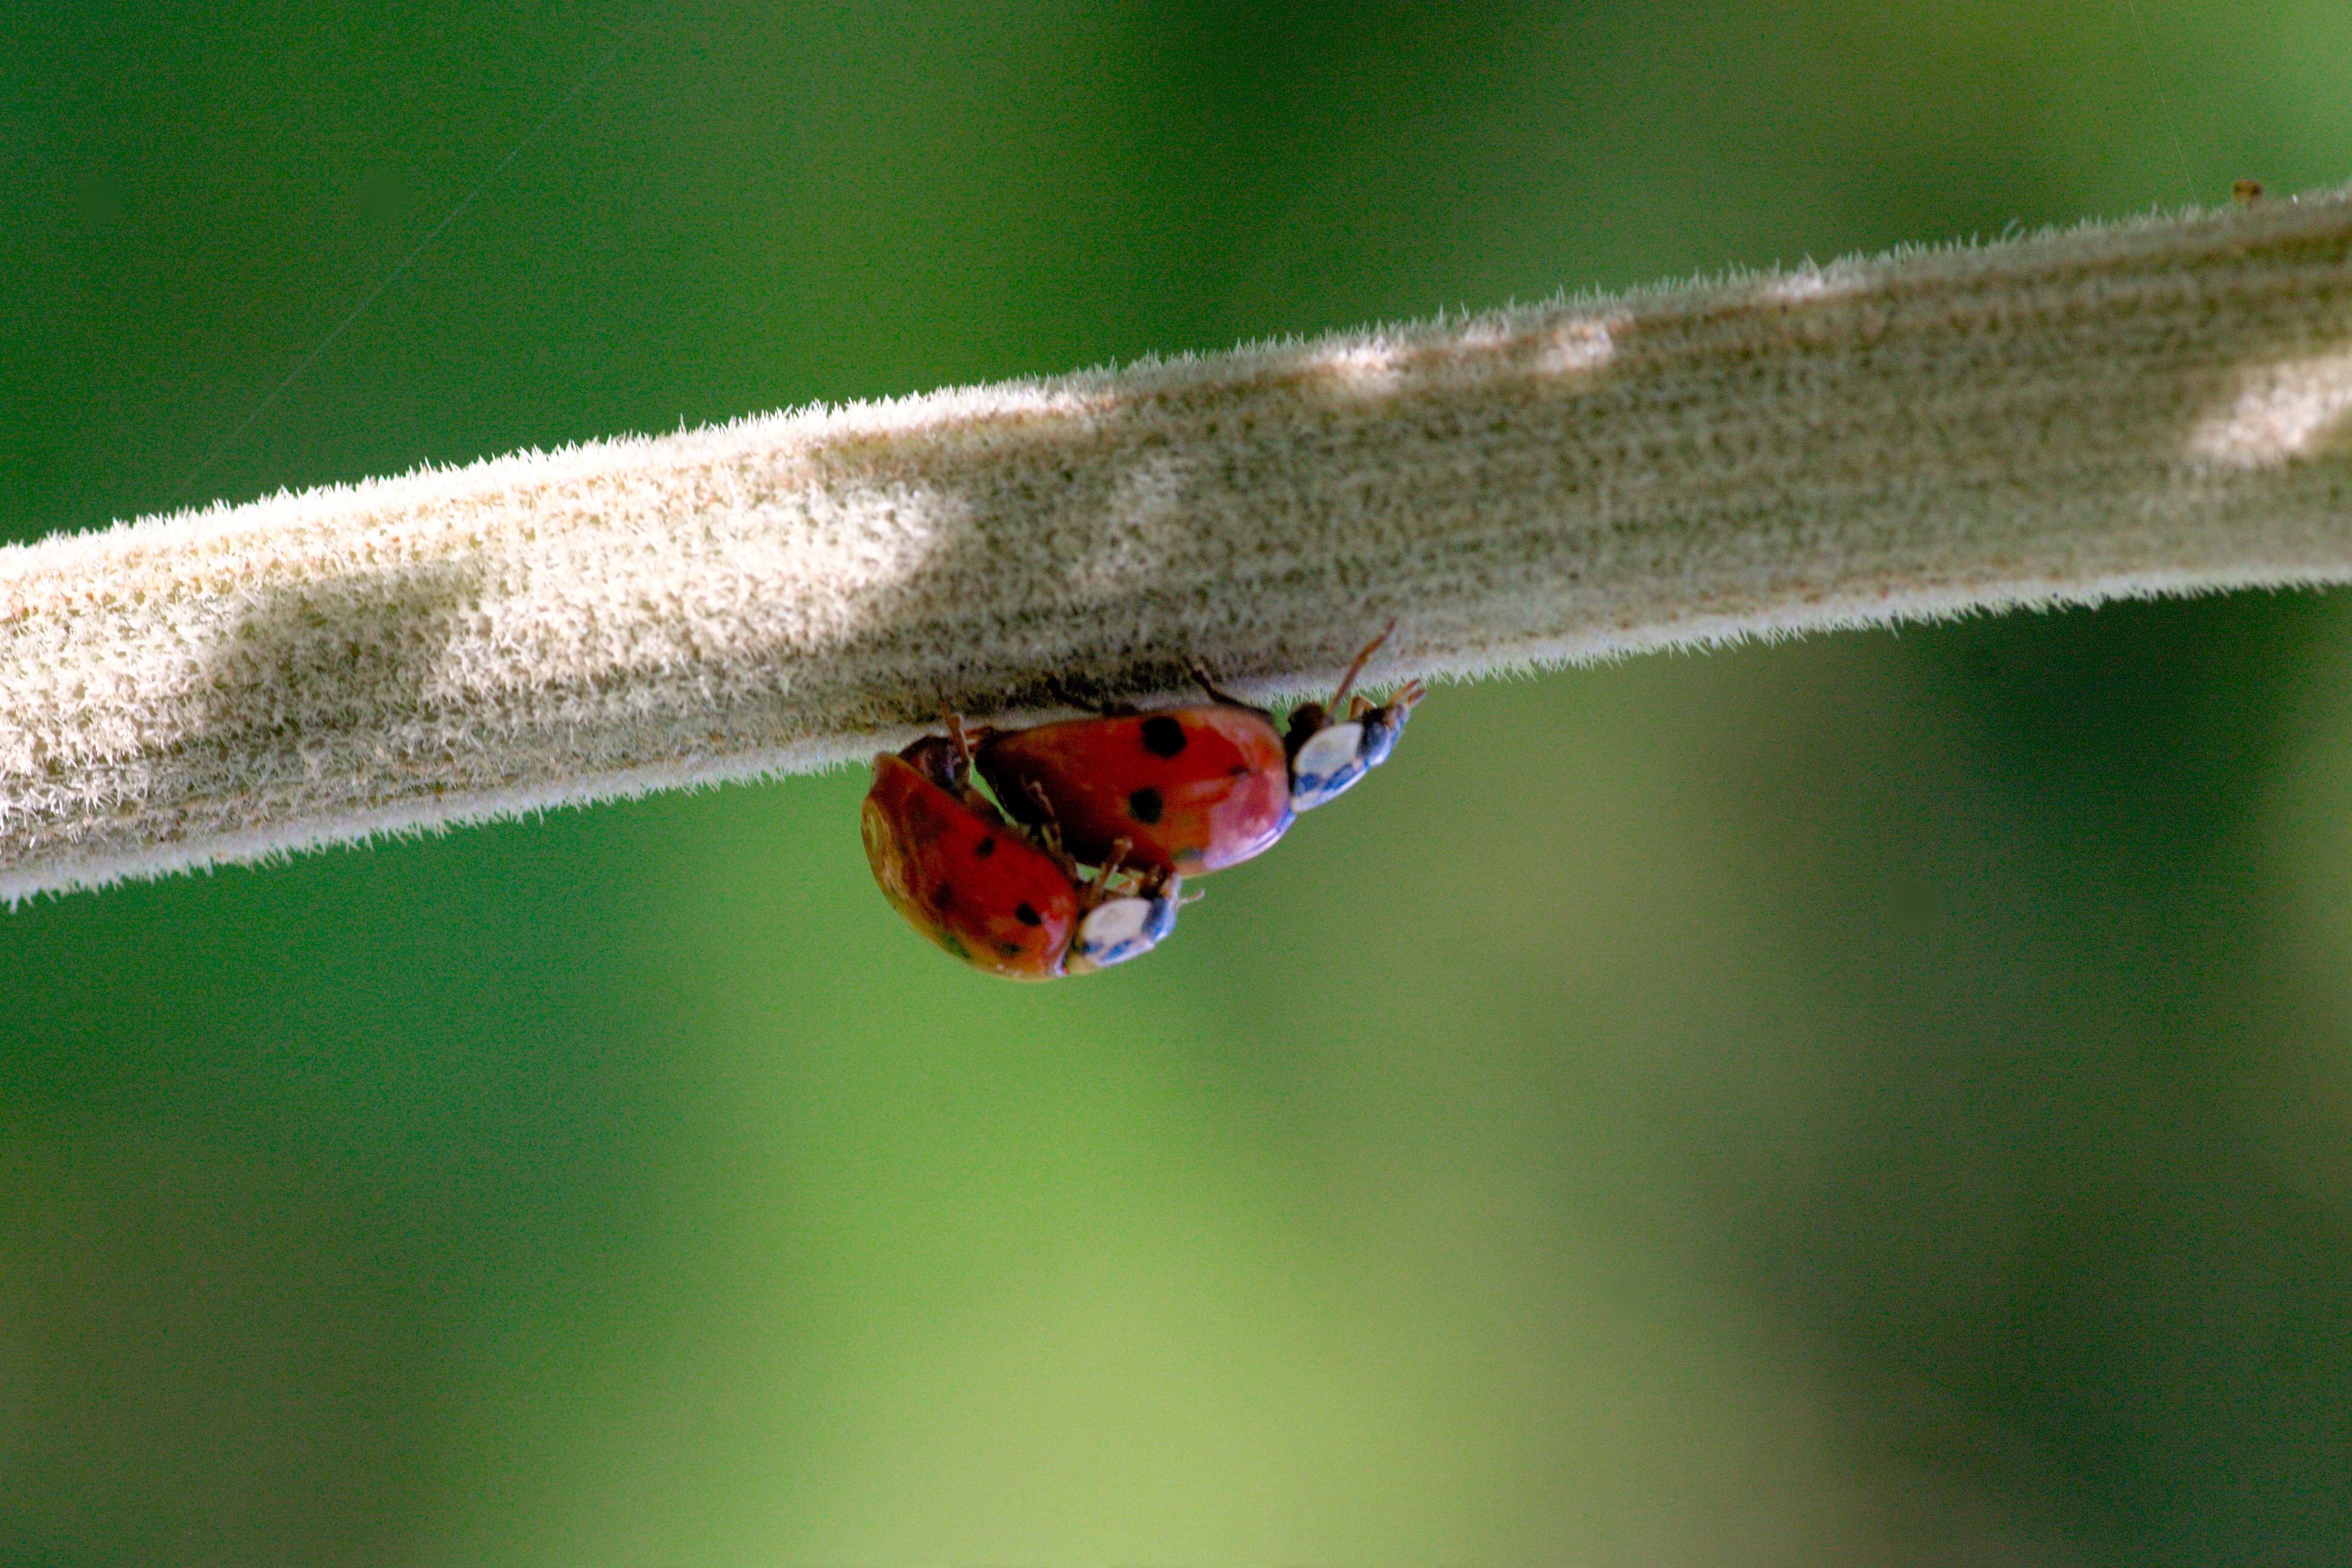
nature, photography, leaf, animal, love, green, insect, ladybug, fauna, invertebrate, close up, damselfly, beetle, animal world, sex, macro photography, pairing, copulate, plant stem